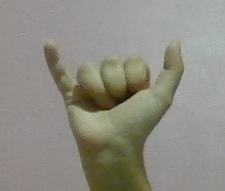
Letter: ya